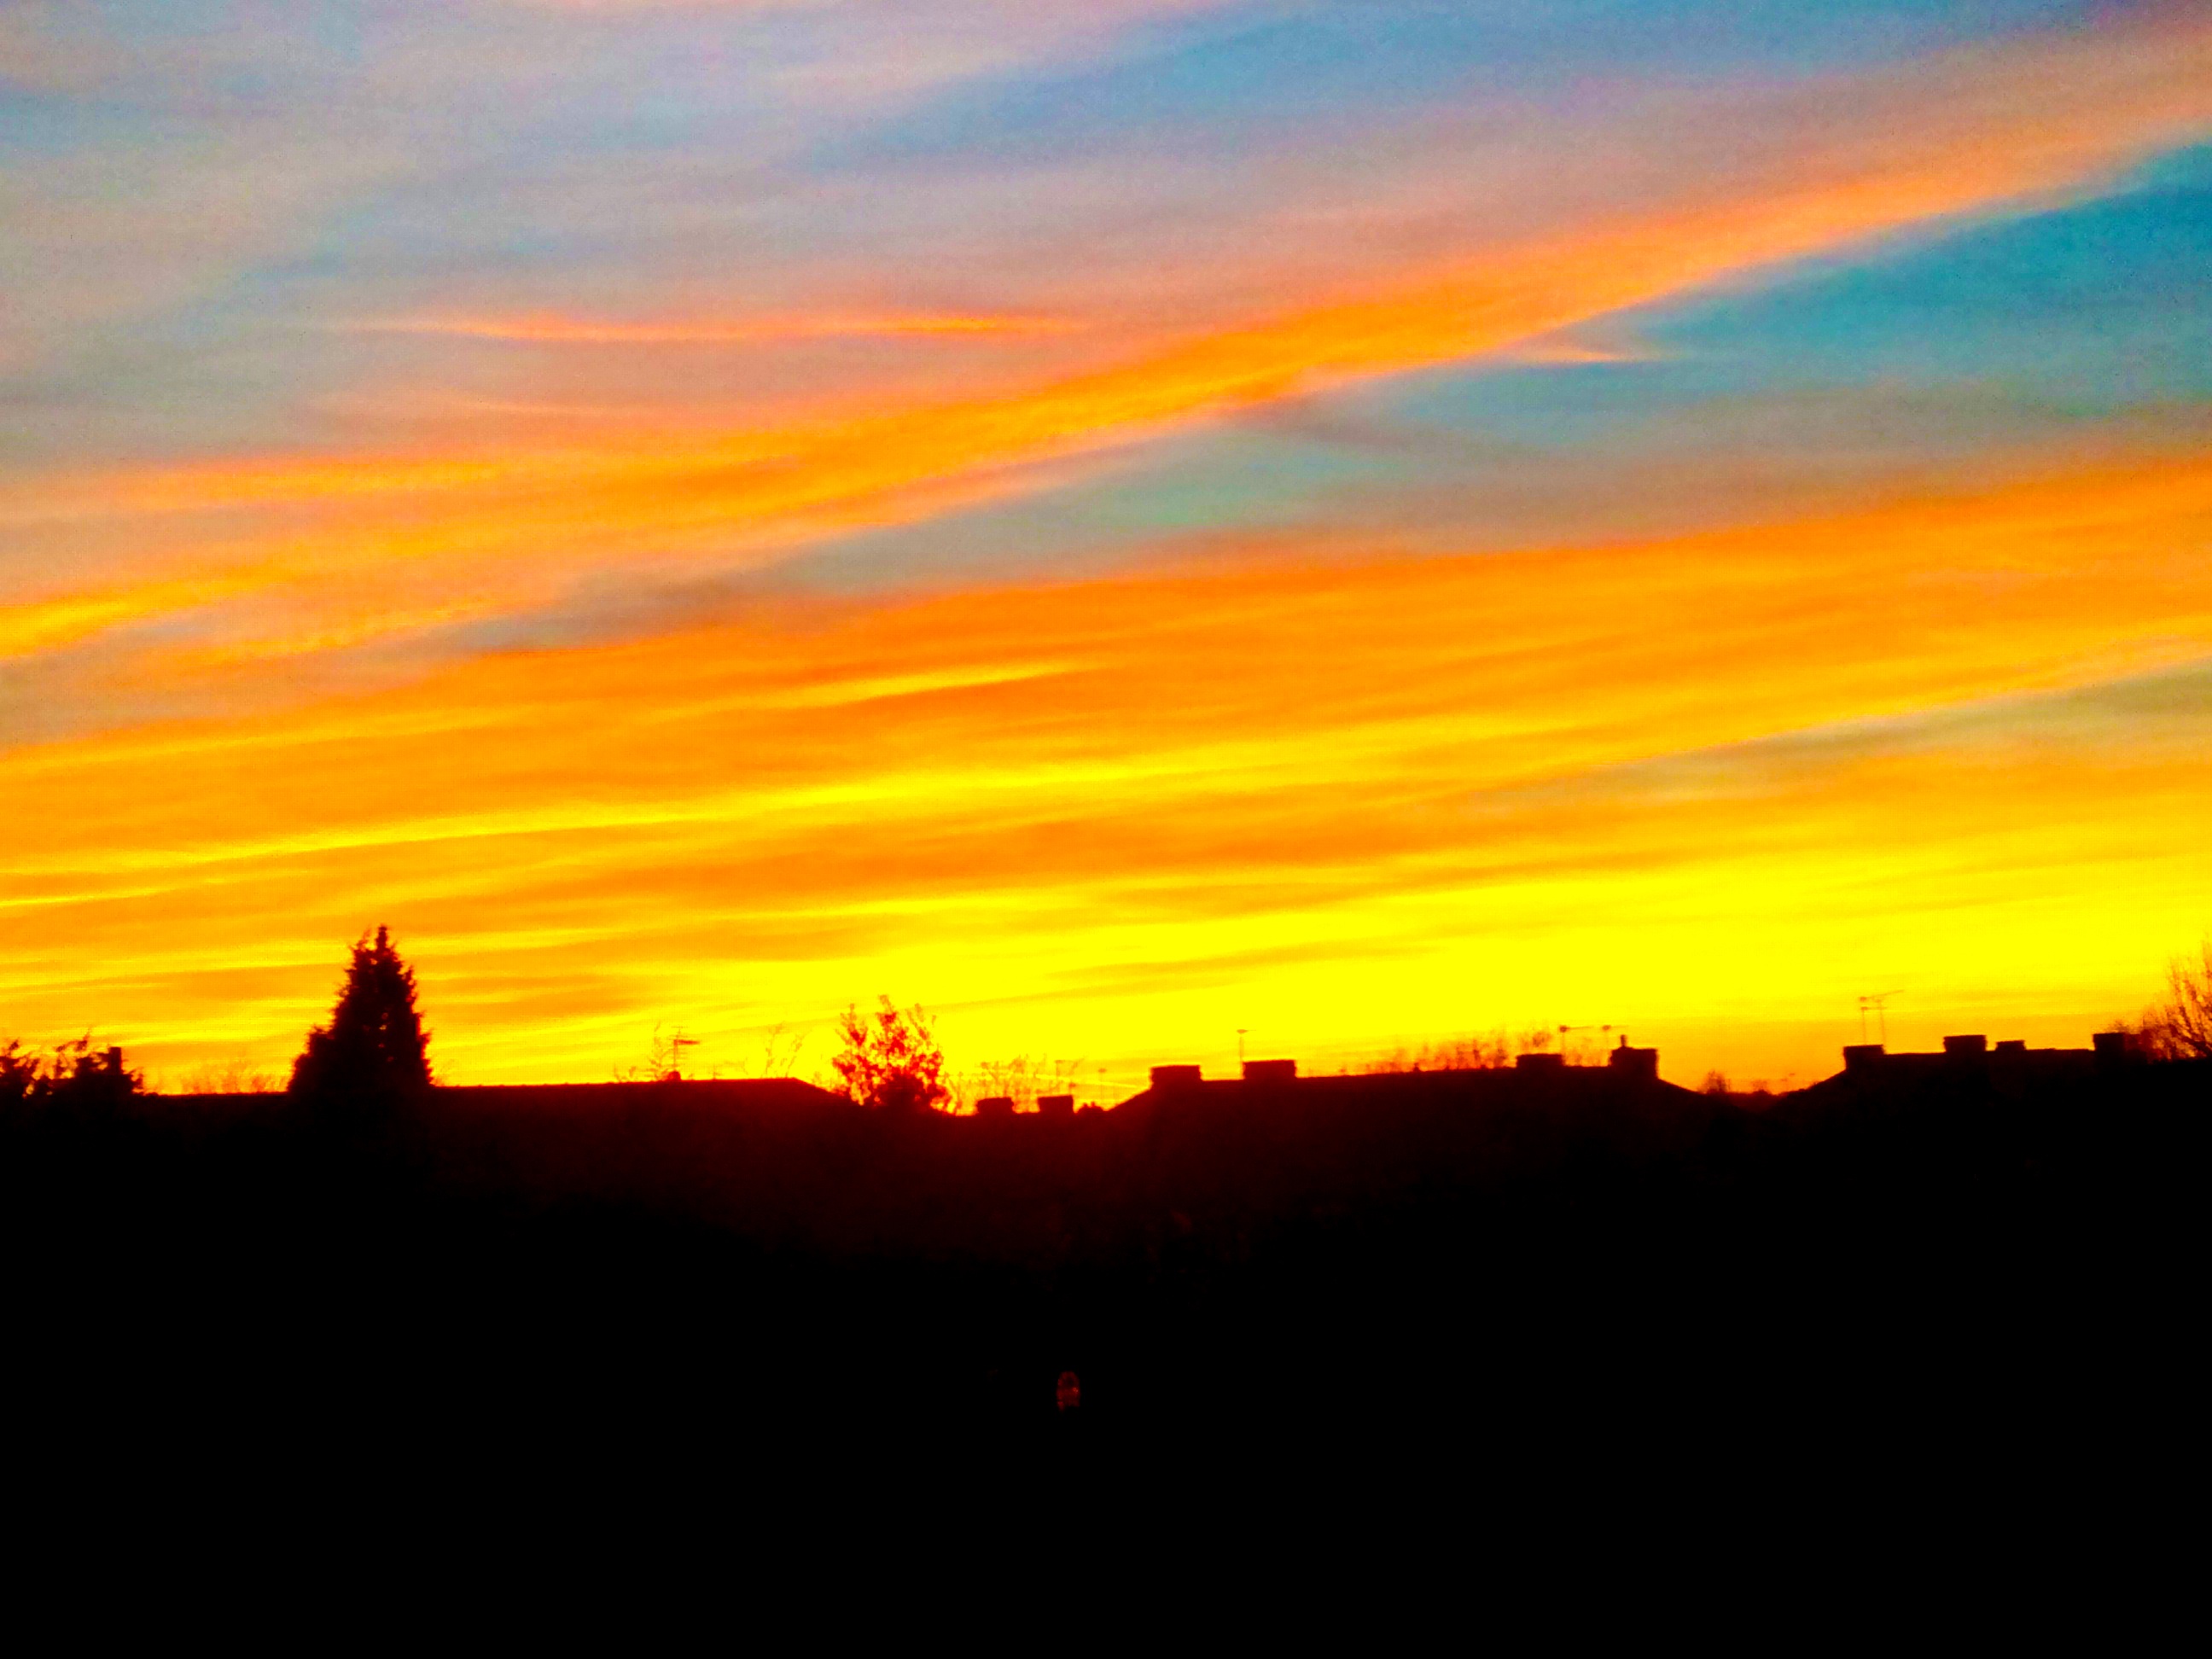
horizon, sky, sunrise, sunset, morning, dawn, dusk, evening, afterglow, red sky at morning